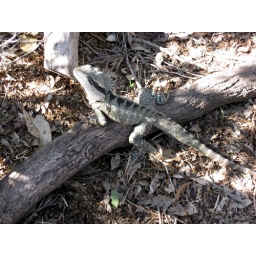
spotted this reptile walking in between my shoes